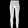
Label: Trouser